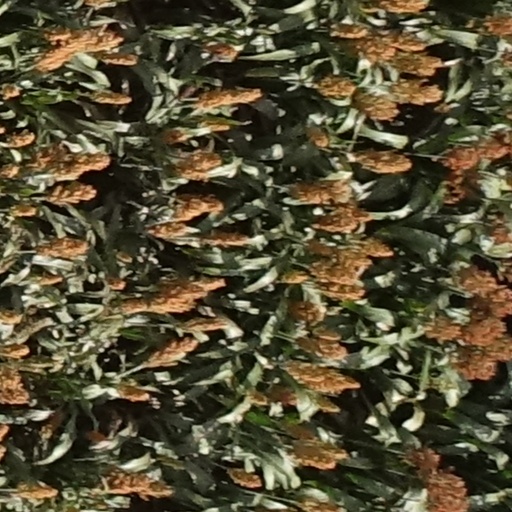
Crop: sorghum